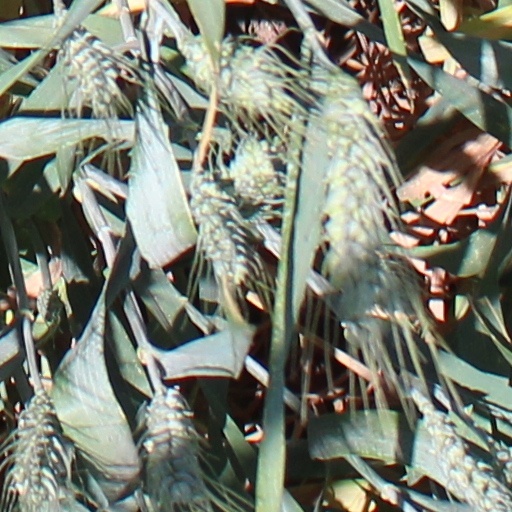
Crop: wheat